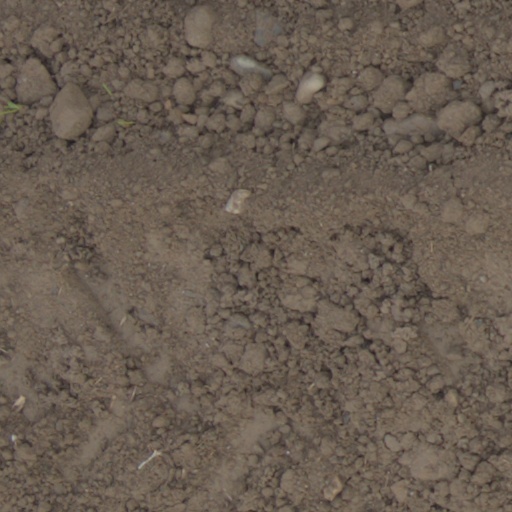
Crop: wheat